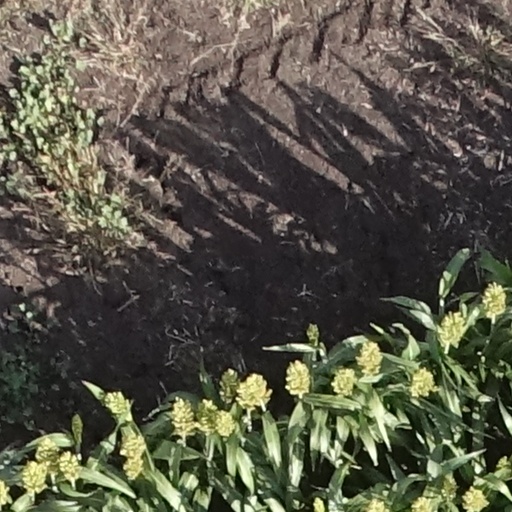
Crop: sorghum